Takeoff!

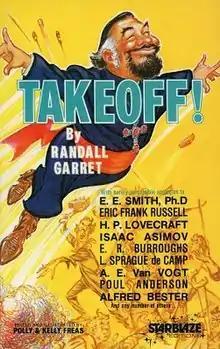
First edition (publ. Starblaze)

Takeoff! is by a 1980 collection of science fiction and fantasy short stories, pastiches, and parodies, by Randall Garrett.